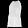
Label: Shirt